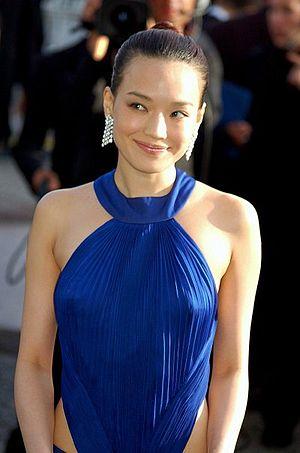
Shu Qi au festival de Cannes.
Shu Qi, née Lin Li-Hui, le 16 avril 1976 est une actrice, mannequin de charme et chanteuse taïwanaise.
Un drama taïwanais est une série télévisée de plusieurs épisodes qui se suivent. Les dramas sont produits à Taïwan et sont devenus de plus en plus populaires dans la communauté parlant le mandarin à l'échelle internationale. Dans les dramas jouent non seulement des acteurs professionnels, mais aussi souvent des célébrités, des chanteurs, des idoles... Le terme "drama taïwanais " fait référence aux mini-séries taïwanaise en général, même si on y trouve beaucoup plus d’éléments de comédie que de dramatique.
Le Festival de Cannes 2009, 62ᵉ édition, a lieu du 13 au 24 mai 2009. La présidente du jury est l'actrice française Isabelle Huppert.